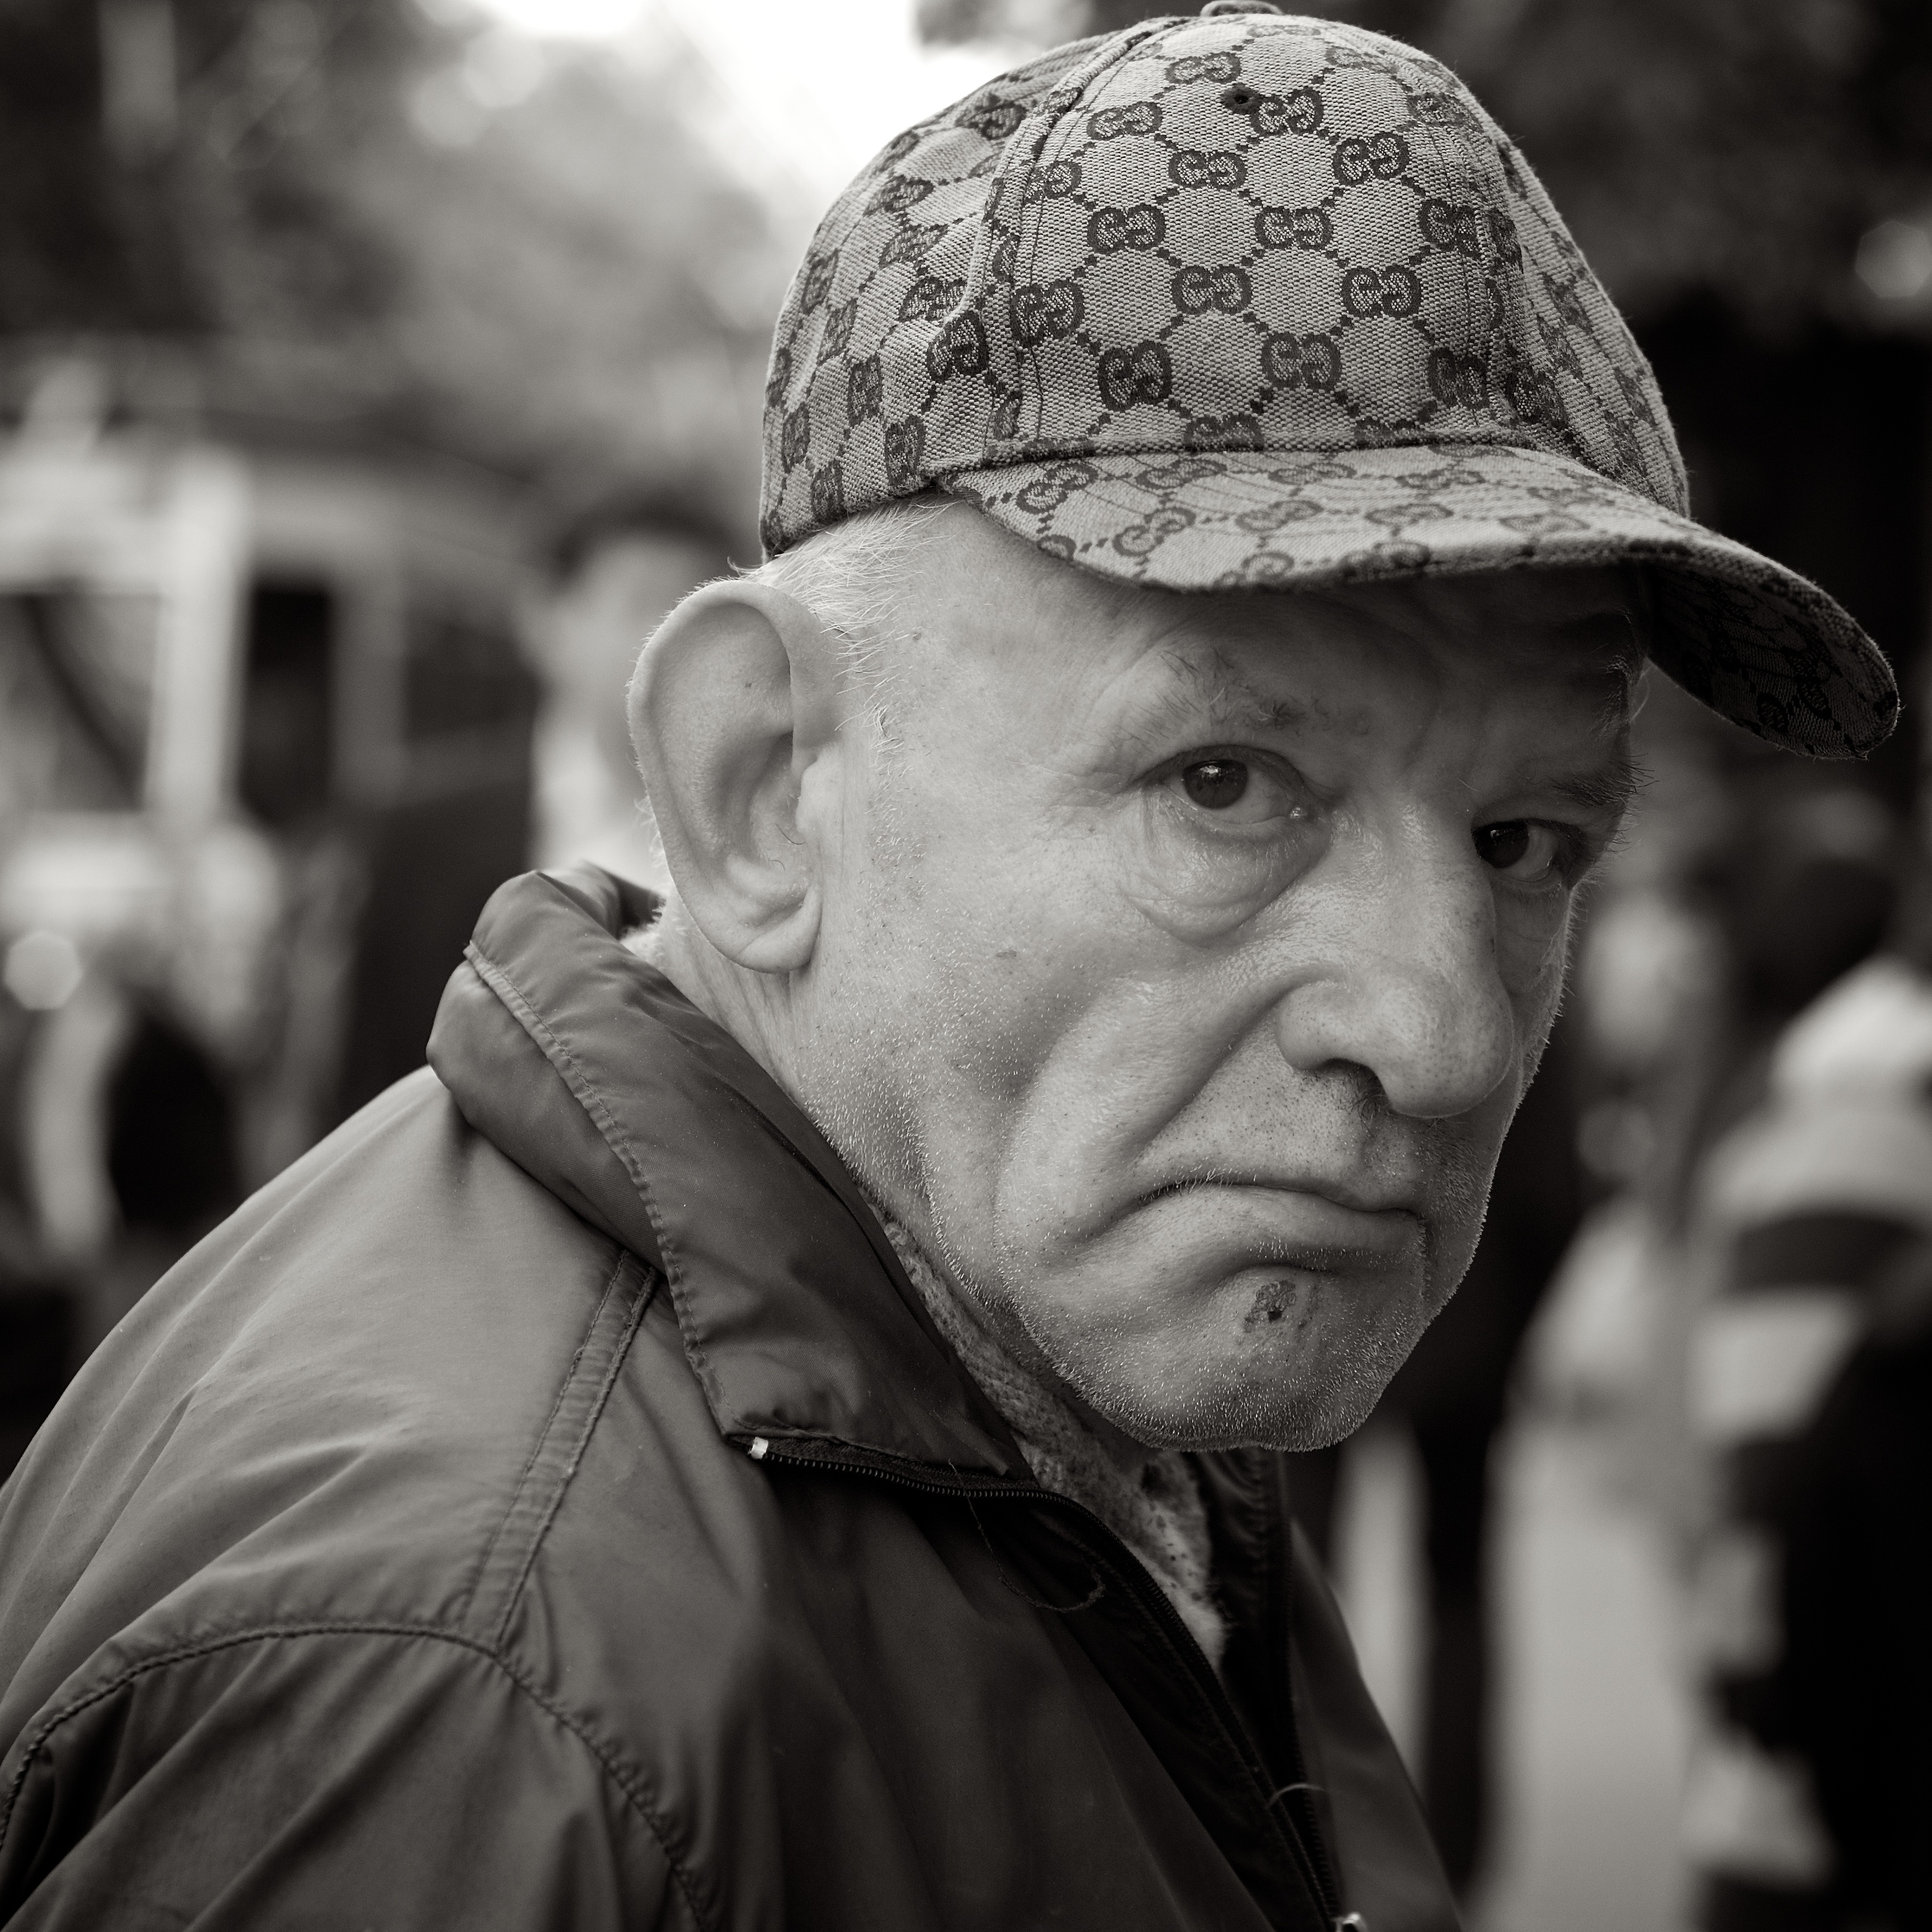
man, person, black and white, people, white, street, photography, ebook, male, military, portrait, soldier, training, black, monochrome, streetphotography, flickr, thomas, video, head, olympus, photograph, omd, fuji, leica, monochrom, leuthard, hcb, thomasleuthard, streettogs, monochrome photography, facial hair